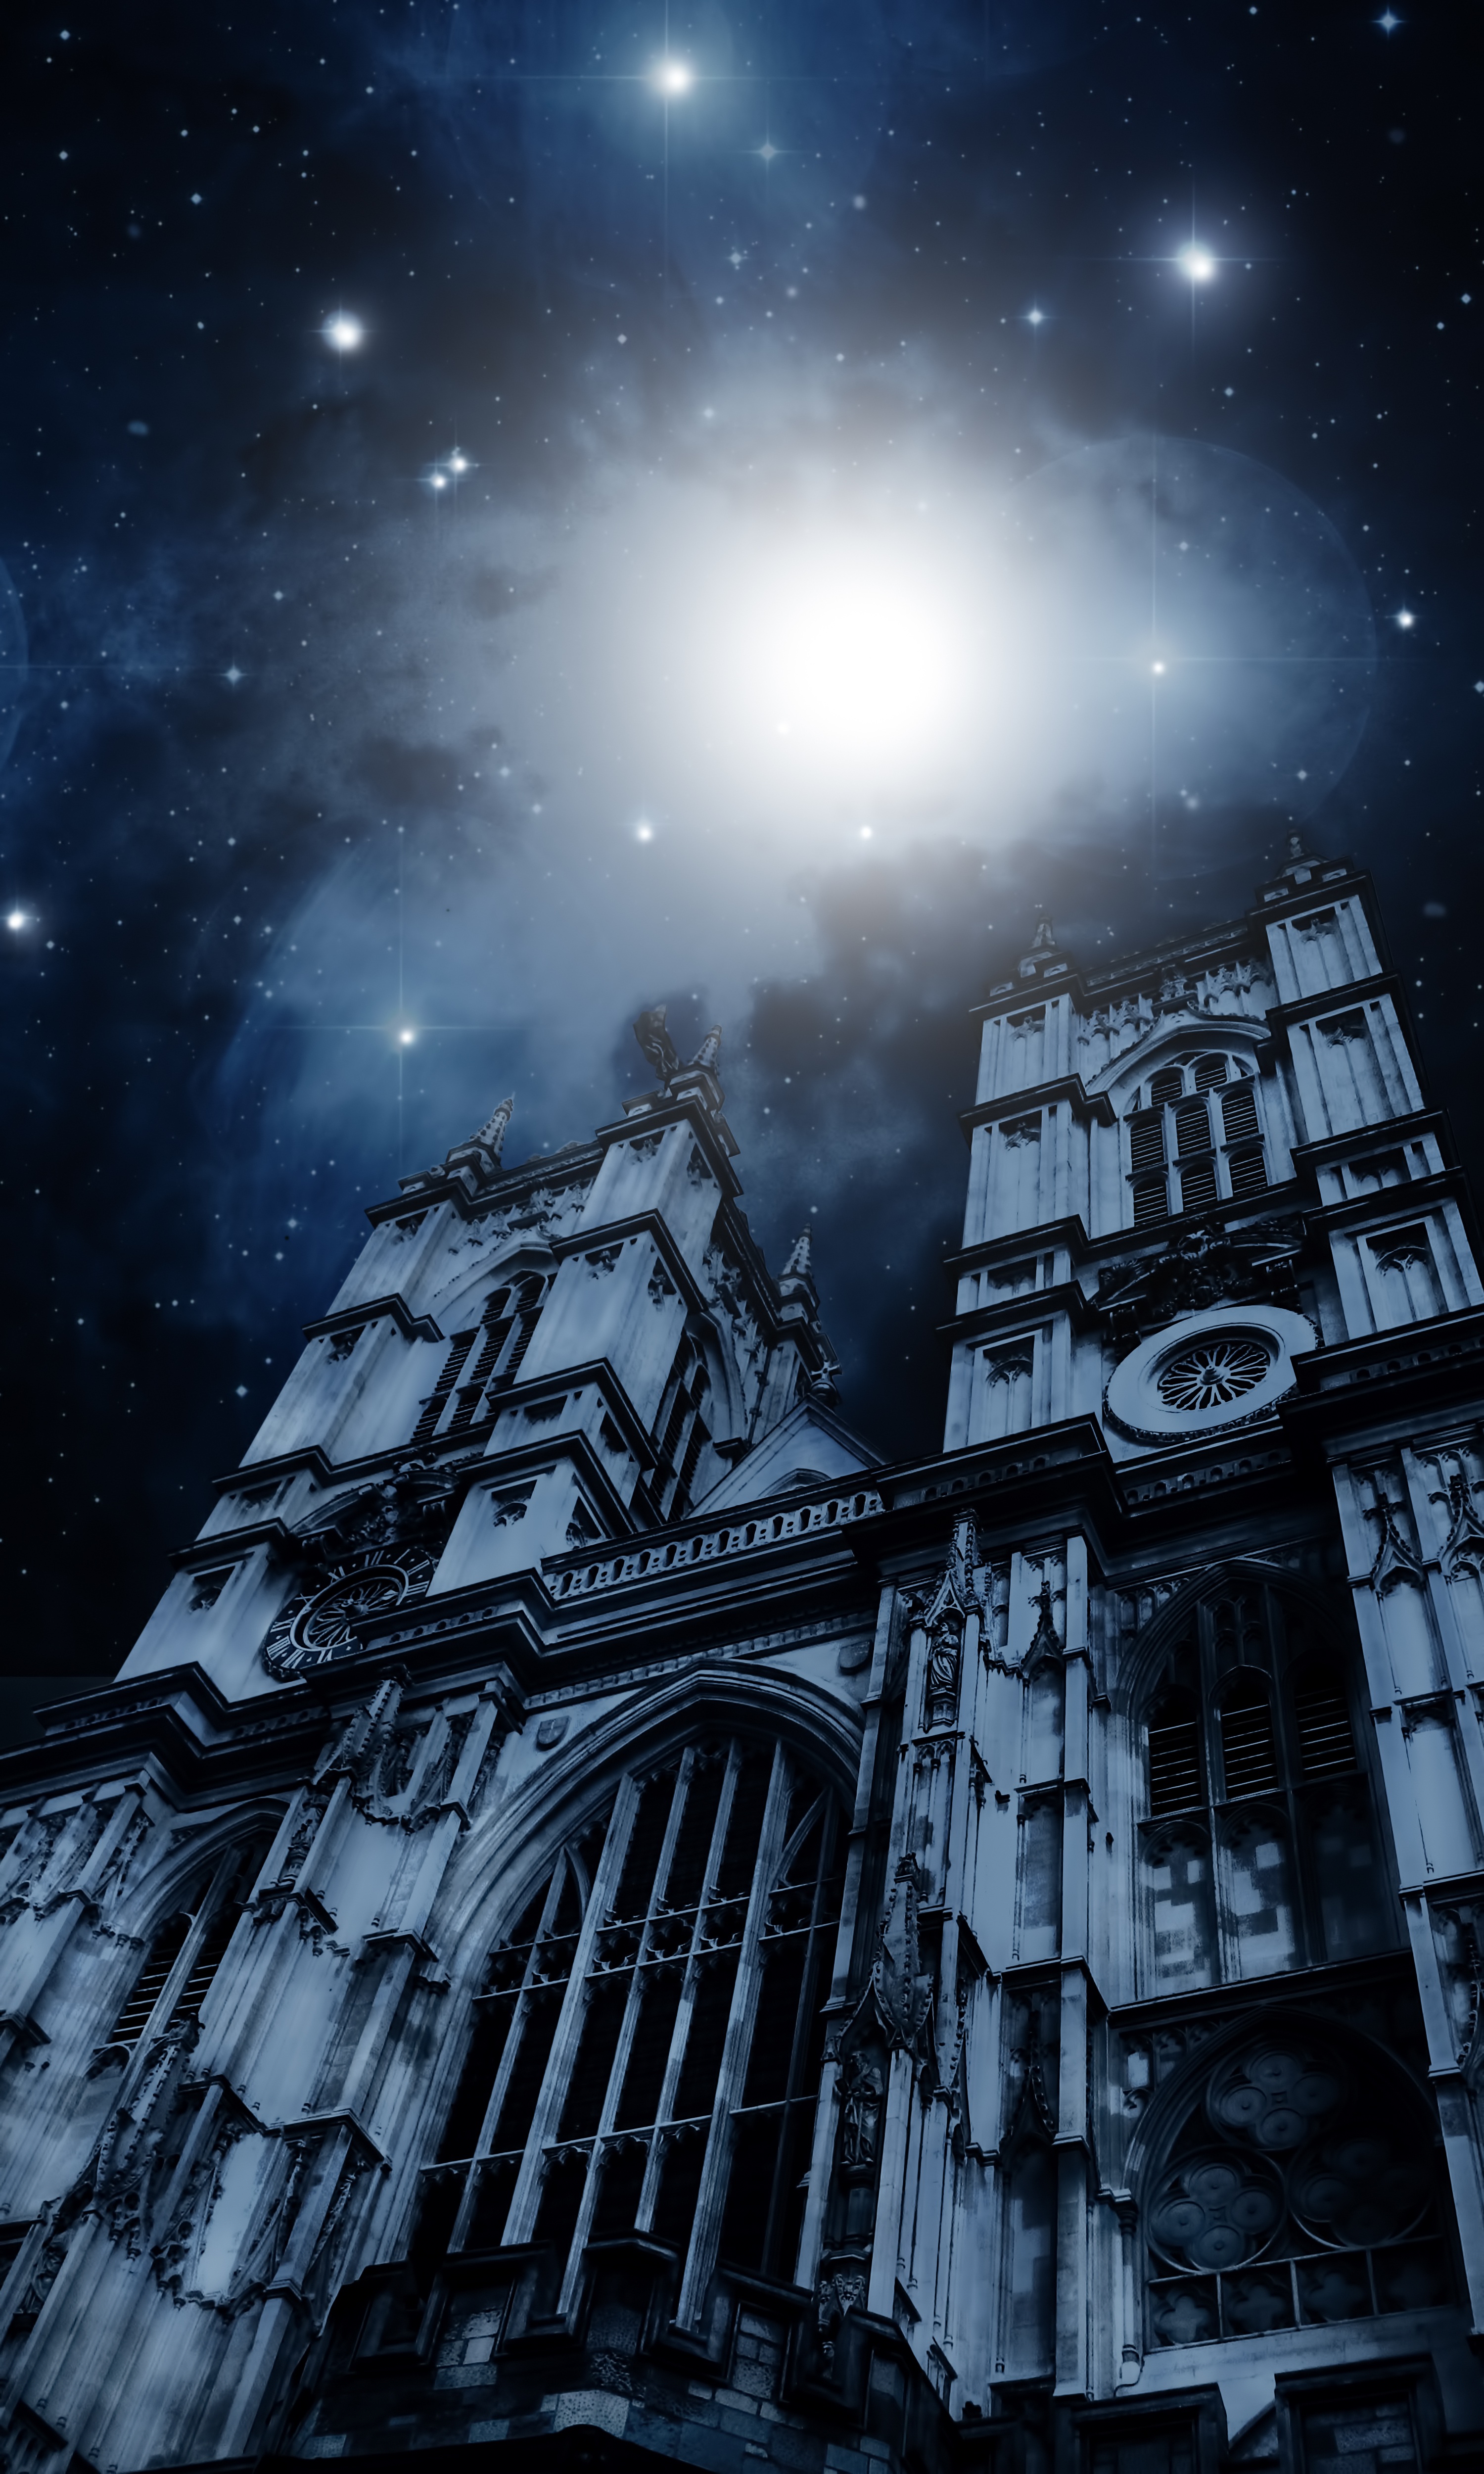
architecture, sky, night, star, building, atmosphere, space, landmark, darkness, church, cathedral, monochrome, clock tower, outer space, england, london, lights, stars, monastery, worship, historical, westminster, screenshot, computer wallpaper